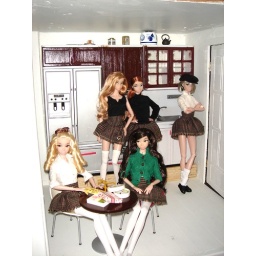
My doll house kitchen in progress - phase two